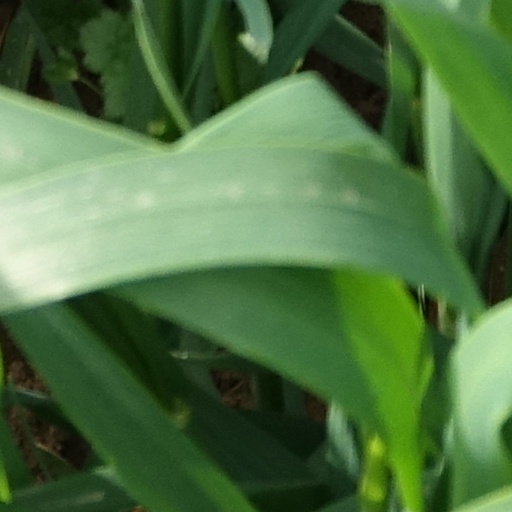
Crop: wheat